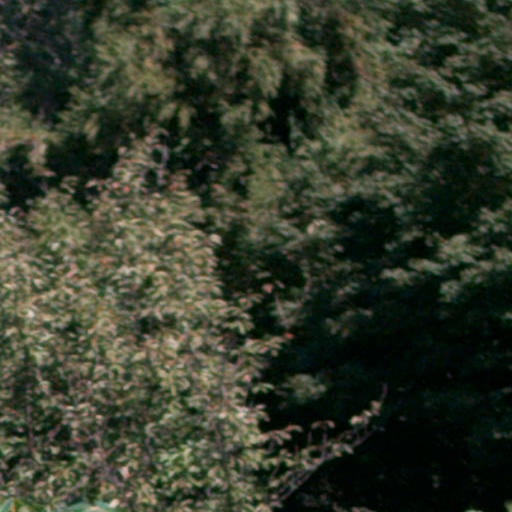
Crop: cassava